Naval Information Warfare Systems Command

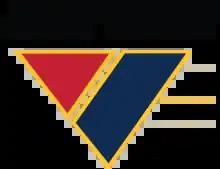

The Naval Information Warfare Systems Command (NAVWAR), based in San Diego, California, is one of six SYSCOM Echelon II organizations within the United States Navy and is the Navy's technical authority and acquisition command for C4ISR (Command, Control, Communications, Computers, Intelligence, Surveillance and Reconnaissance), business information technology and space systems. Echelon II means that the organization reports to someone who, in turn, reports directly to the Chief of Naval Operations on the military side. From a civilian perspective, NAVWAR reports to the Assistant Secretary of the Navy (RDA). The command was formerly known as Space and Naval Warfare Systems Command (SPAWAR) and was renamed in June 2019 to better align its identity with its mission.